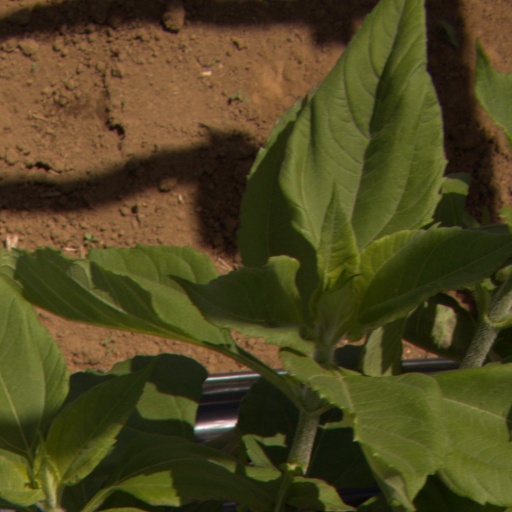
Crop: Jerusalem artichoke